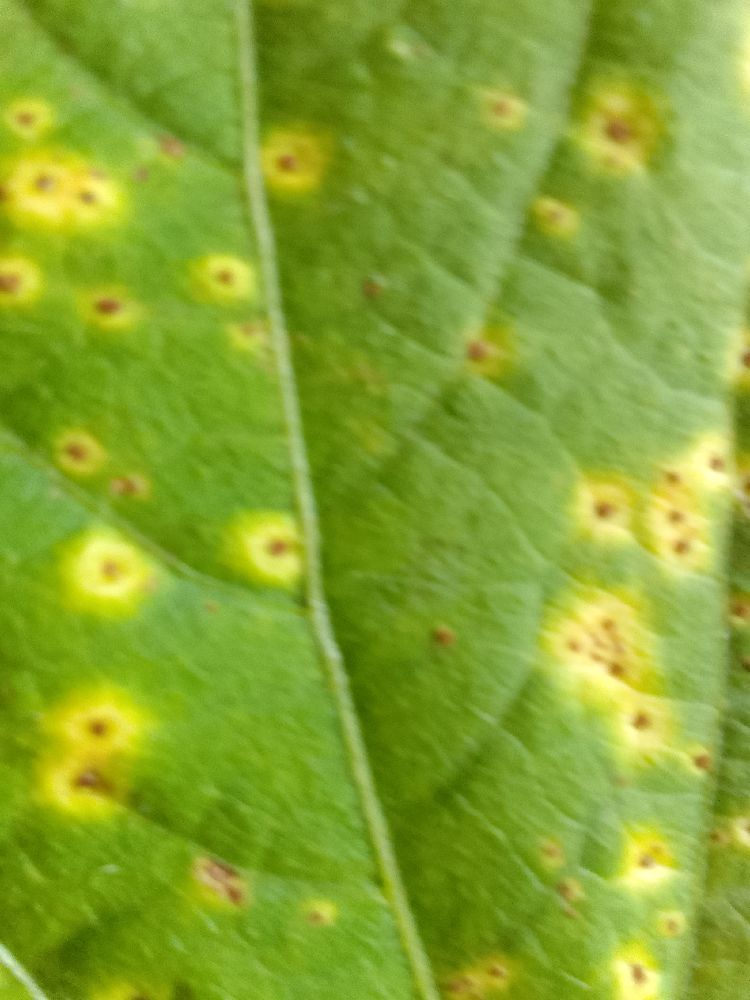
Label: rust